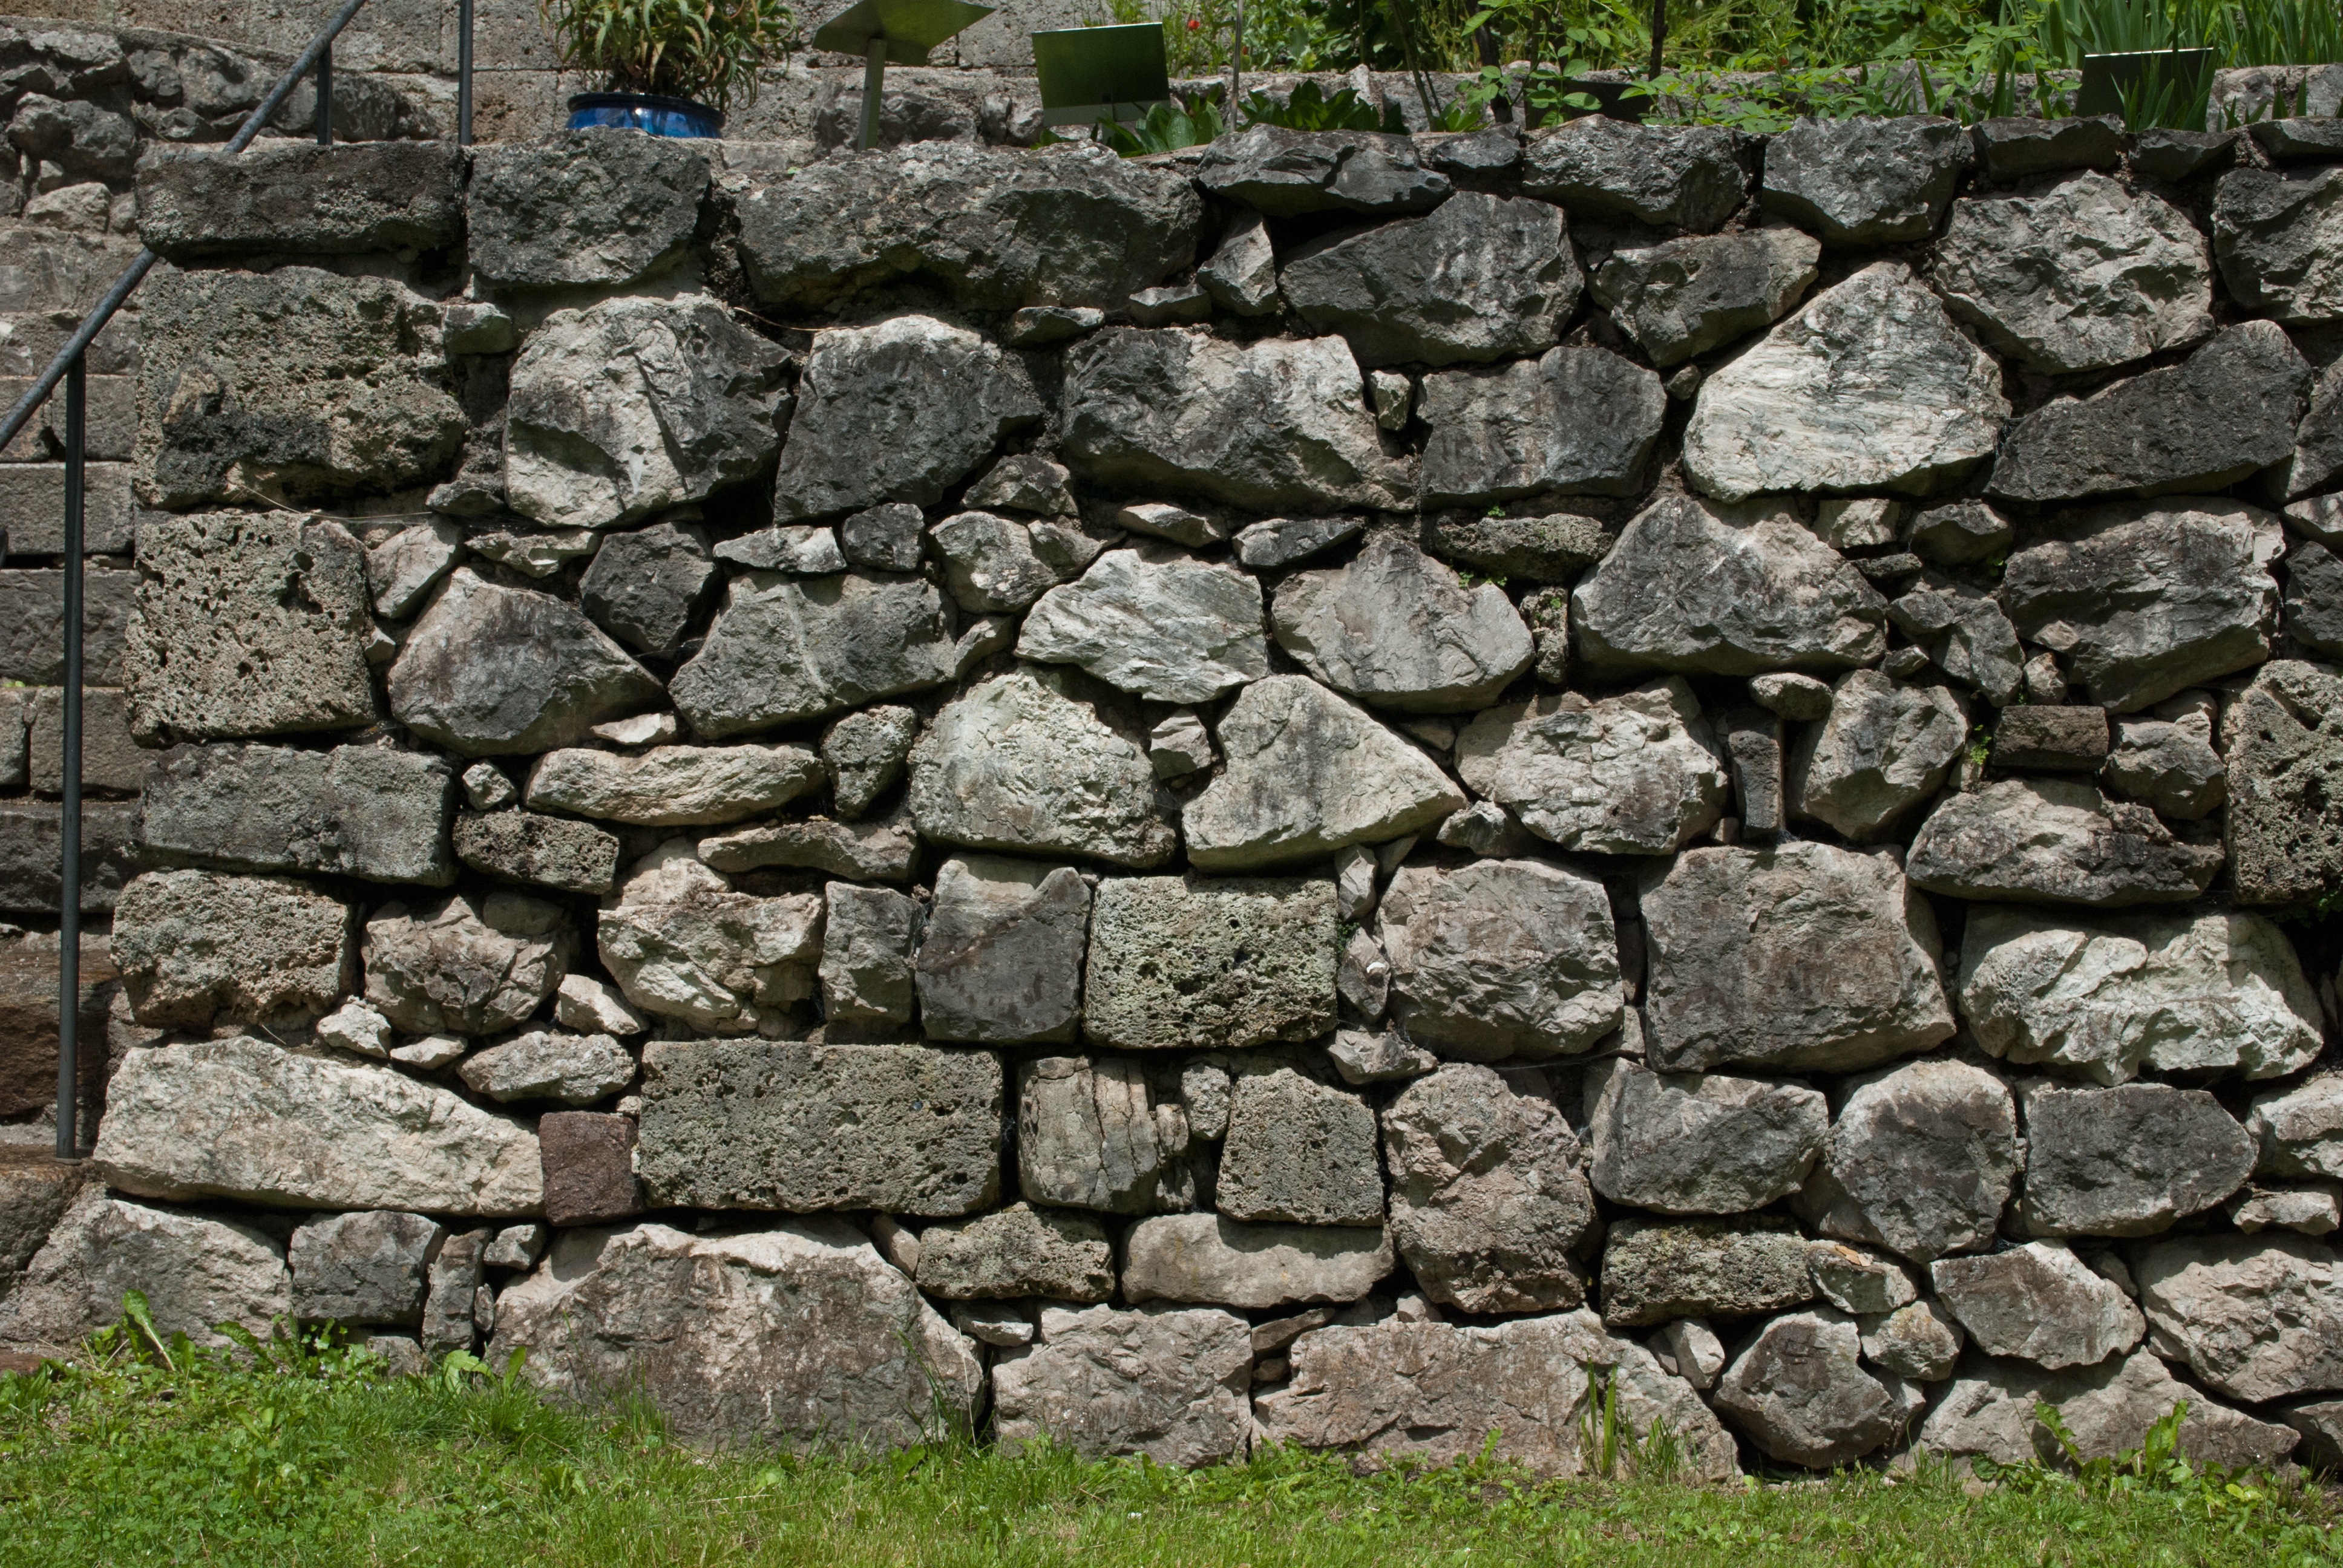
nature, grass, rock, plant, texture, building, cobblestone, wall, asphalt, soil, stone wall, garden, brick, material, rubble, ruins, bedrock, stone texture, flooring, natural stones